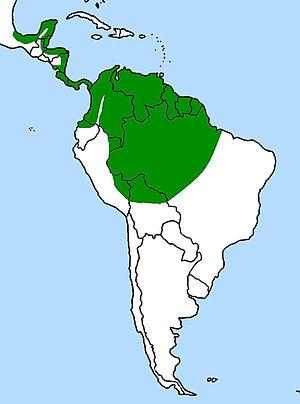
L'Onoré agami dit aussi Héron agami, est une espèce d'échassiers néotropicaux de la famille des Ardeidae. L'Onoré agami est la seule espèce du genre Agamia. Il fait partie de la sous-famille des Tigrisomatinae. Au Brésil, il est appelé Soco beija-flor, c'est-à-dire « héron-colibri » du fait de ses couleurs chatoyantes. Il était dénommé autrefois Héron porte-épée en raison de la taille de son bec. Il fait partie des espèces de hérons les moins bien connues au monde.